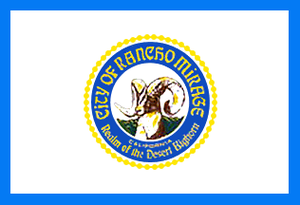
Rancho Mirage
Rancho Mirage er en by i Riverside County i den sydlige del af delstaten Californien, USA. Byen voksede frem i 1920-30'erne, men blev ikke kendt før efter 2. verdenskrig, da stedet blev opdaget af personer som Frank Sinatra, Bob Hope, Fred Astaire og Ginger Rogers. Byen har i dag 12 golfbaner.